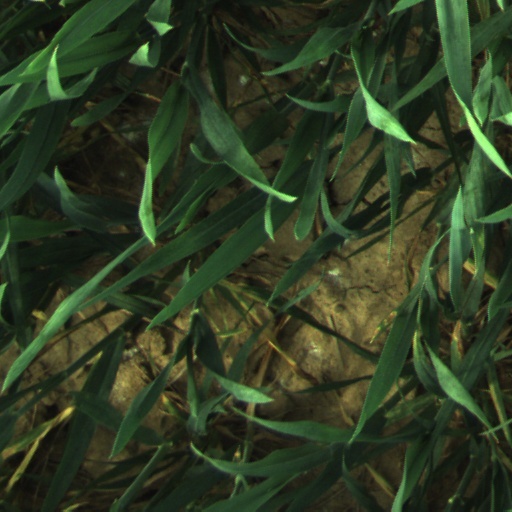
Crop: wheat